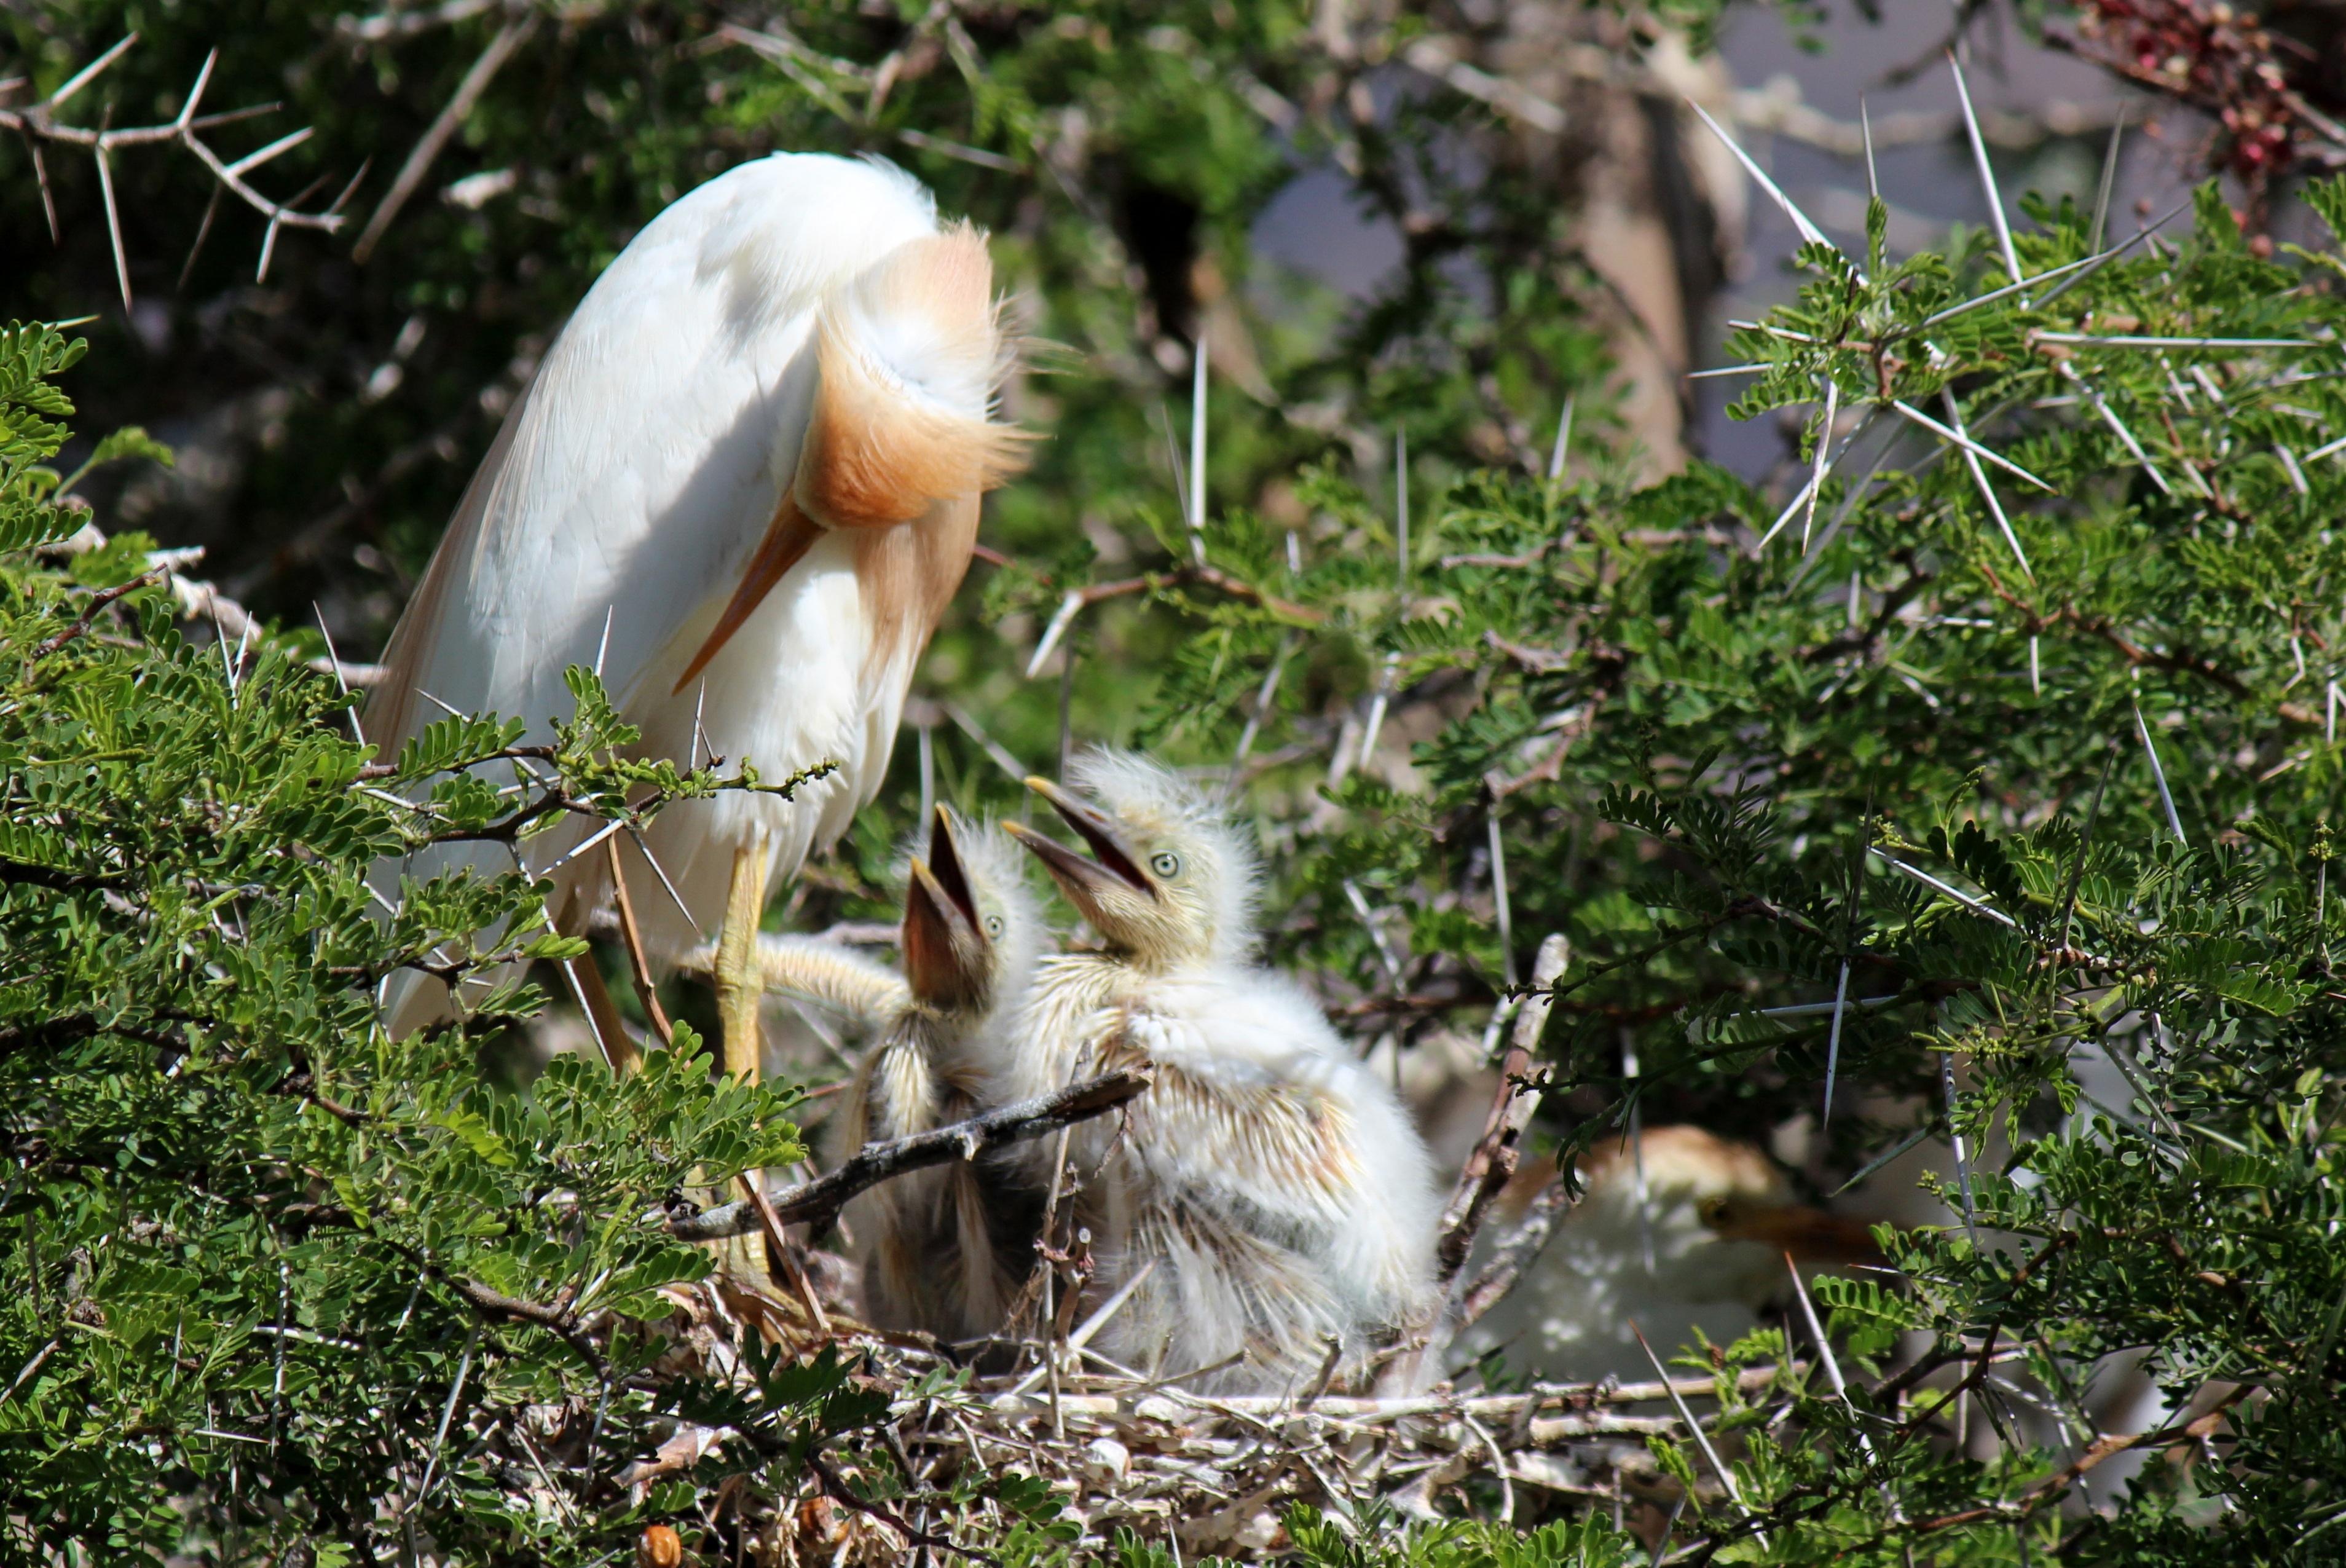
nature, bird, wildlife, feed, zoo, beak, fauna, birds, dons, heron, nest, water bird, fledglings